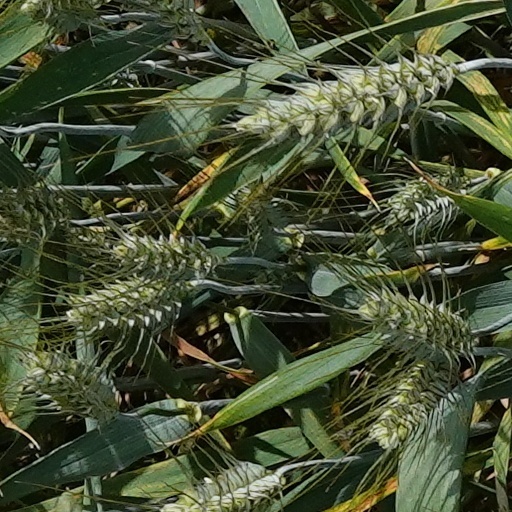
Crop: wheat